Count Noble

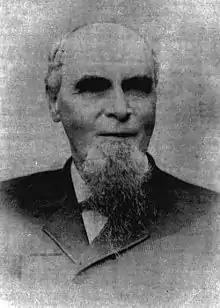
Benjamin Frederick Wilson, Count Noble's owner

His owner, Captain Benjamin Frederick Wilson, was a banker and coal barge operator. While he was well known for his hunting prowess and show skills, it was his prepotency, the ability to pass on his best traits to his progeny, that made him the most famous. In 1880, he won the national amateur Derby dog show. He was so famous that owners of other setters refused to compete in shows with him. Other shows offered special inducements in order to encourage his owner to compete.